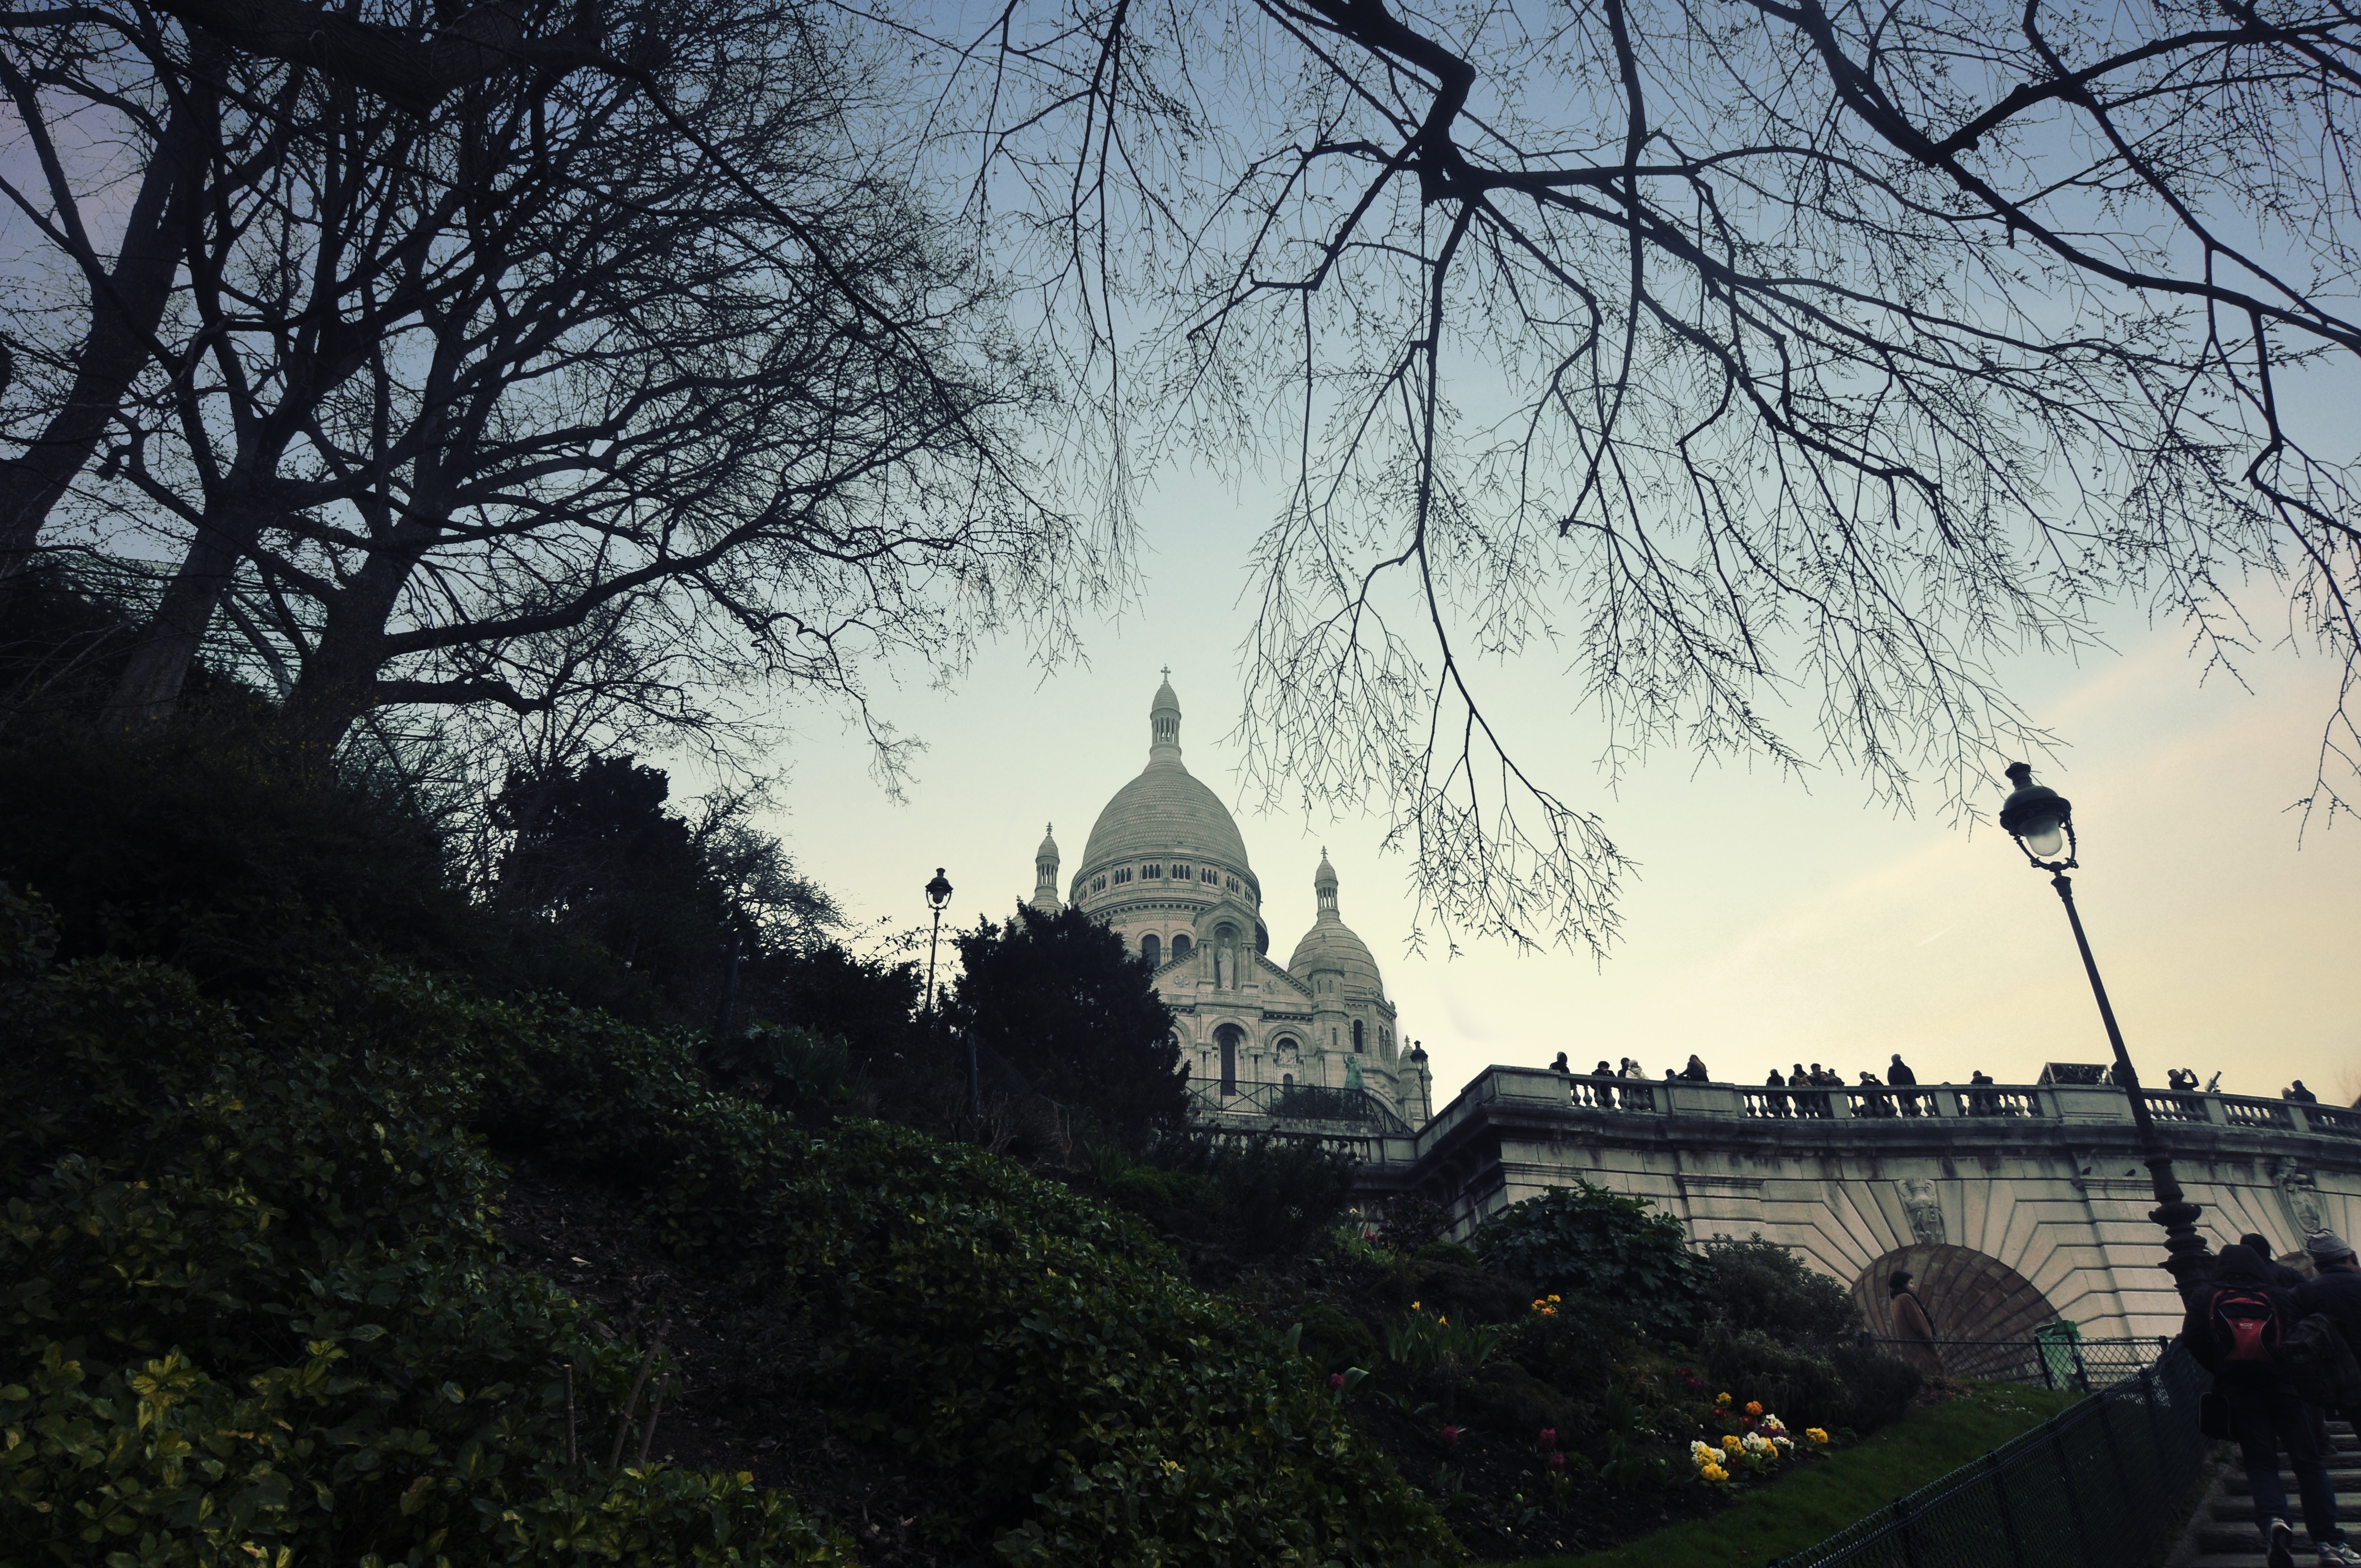
tree, nature, plant, sky, sunlight, morning, flower, dusk, evening, castle, atmospheric phenomenon, woody plant